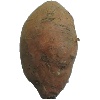
Label: Potato Sweet 1